Cambodia Airlines

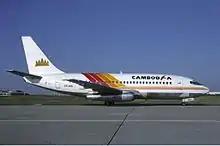
A Cambodia Airlines (1st incarnation) Boeing 737-200.

Cambodia Airlines was an airline in Cambodia owned by The Royal Group and PAL Holdings, Inc. of the Philippines. As of September 2022, the airline is no longer operating.